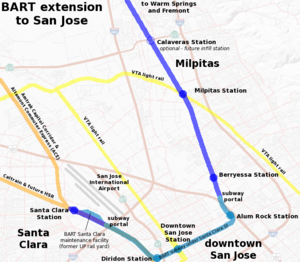
Le BART est un système de trains de voyageurs express à traction électrique qui dessert l'agglomération de la baie de San Francisco, et notamment les municipalités de San Francisco, Oakland, Berkeley, Fremont et Walnut Creek.